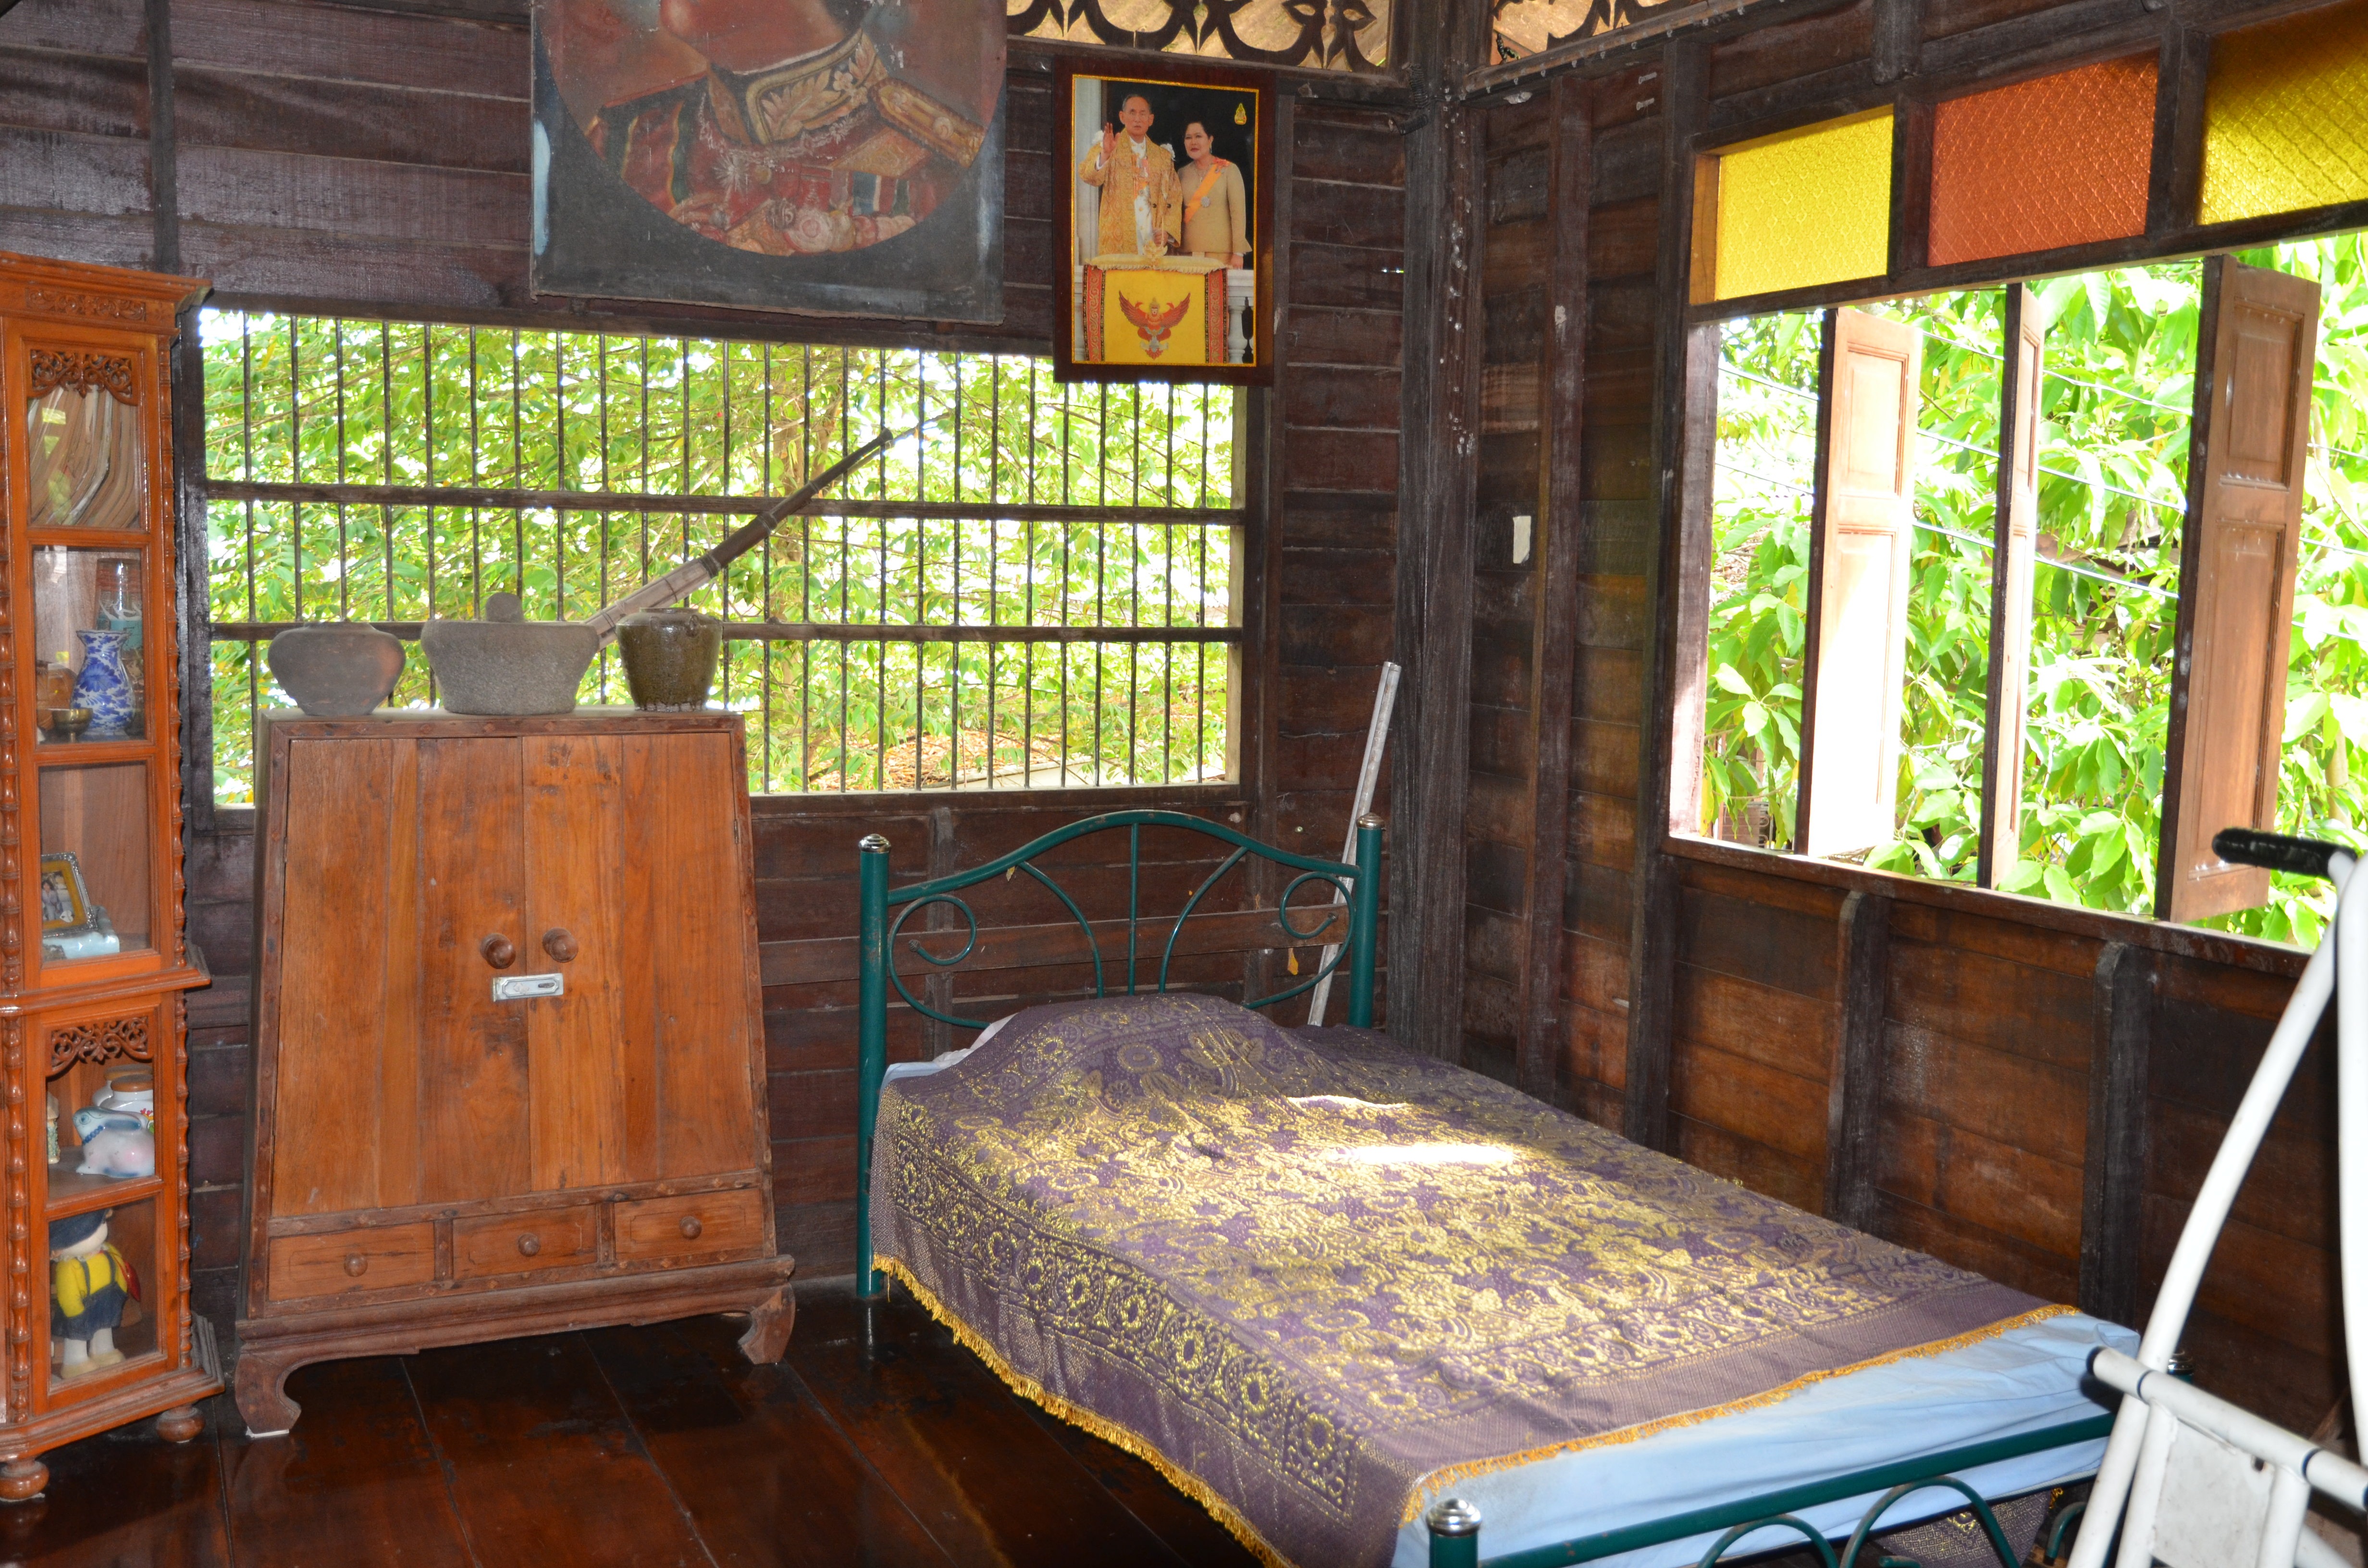
architecture, villa, mansion, house, home, cottage, asia, property, living room, furniture, room, bedroom, interior design, old house, resort, bed, farmhouse, serenity, estate, log cabin, traditional, real estate, recreation room